Ixelles

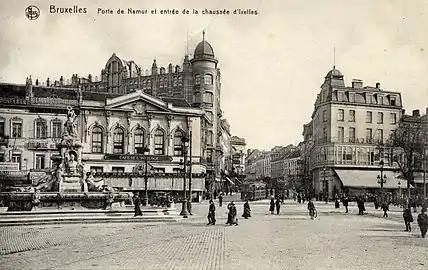
The Namur Gate and the /,

Ixelles is known throughout Belgium for its large community of people of Sub-Saharan African origin. This population is mainly concentrated near the Namur Gate and the /, and the neighbourhood is nicknamed "Matongé" or "Matongué" after the marketplace and commercial district with the same name in Kalamu, Kinshasa (Democratic Republic of the Congo). The core of "Matongé" was formed in late 1950s by the foundation of "Maisaf" (an abbreviation of "Maison Africaine", meaning "African House"), which served as a centre and residence for university students from the Belgian Congo. After Congolese independence in 1960, the district faced an influx of immigrants from the new state who shaped the neighbourhood in a style to resemble the original "Matongé". During the 1960s and into the '70s, the area was a well known meeting place for students and diplomats from Zaire. At the time they were known locally as "Belgicains". Communities from other African countries (mainly from Rwanda, Burundi, Mali, Cameroon, and Senegal) are also present in the district.